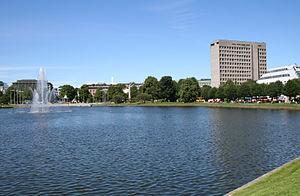
Bergen est une ville du sud-ouest de la Norvège, capitale du comté de Hordaland. Bergen est la deuxième ville du pays avec 278 121 habitants. C'est également une ville portuaire, une ville universitaire et un évêché.